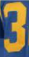
Number: 3